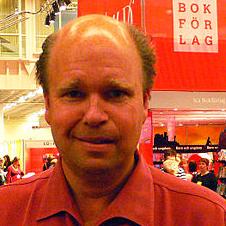
Age: 44